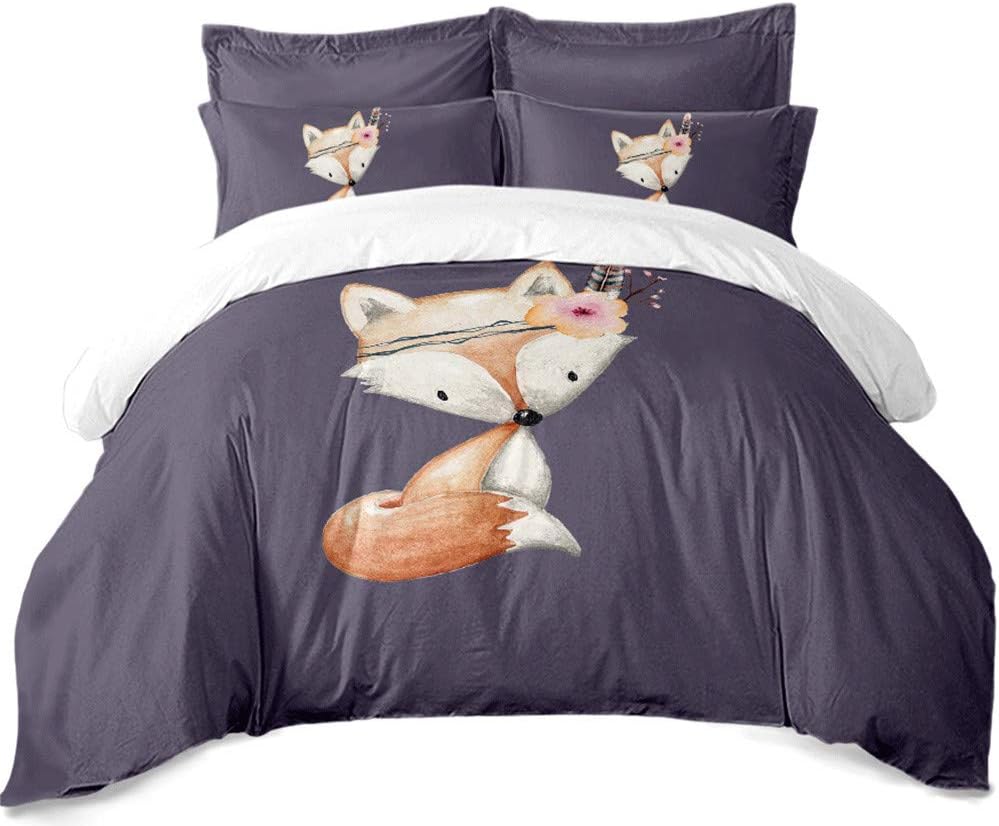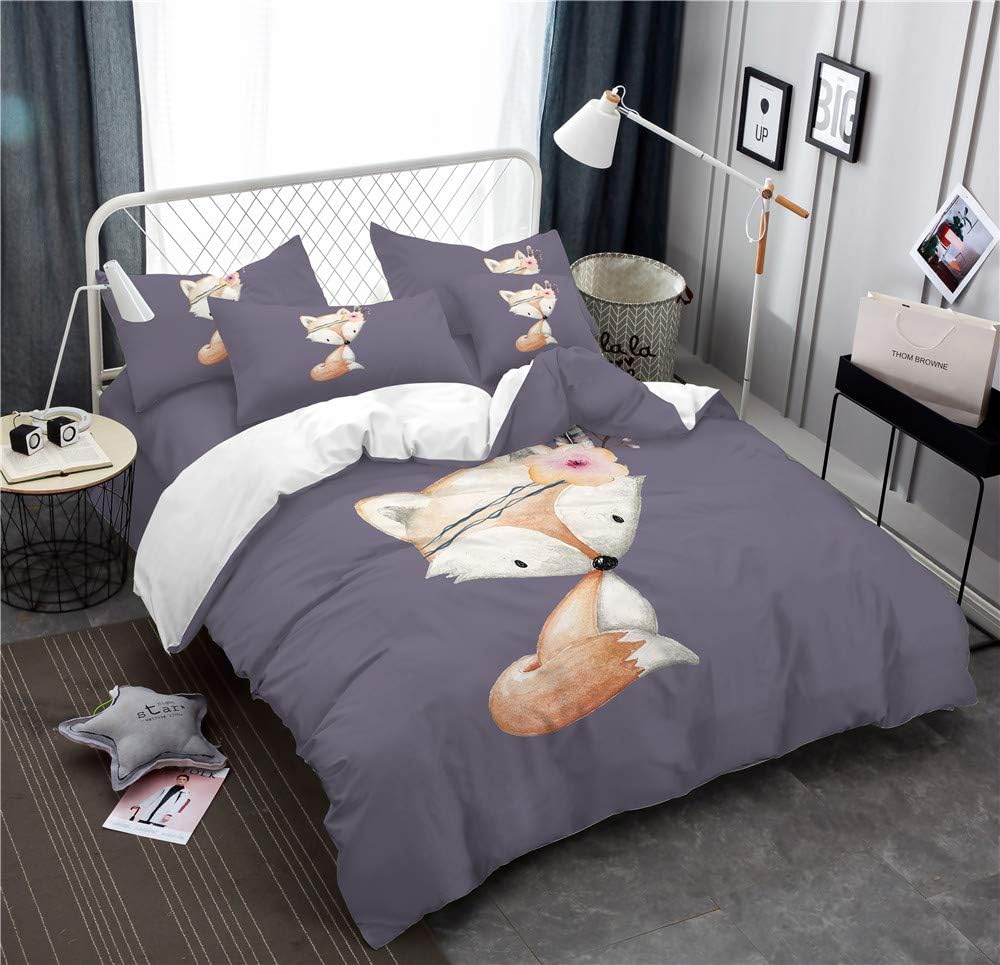
M/X Yellow Fox Bedding Set Girl Cartoon Small Animal Flower Print Quilt Set 4 Piece Set Double Full Queen Bedding Set 3 Piece Set
Category: Amazon Home
product description [name] : duvet suit [Brand] : M/X [Include] : 3PCS: 2× pillowcase; 1× quilt cover 4PCS: 2× pillowcase; 1× quilt cover; 1× bed sheet; [size]: Twin bed: 1 x quilt cover: 173cm * 218cm (68'' x 86''), 1 x bed sheet: 220cm * 230cm (86'' x 90''), 2 x pillowcase: 51cm * 66cm (26'' × 20 '') Full: 1× Quilt cover: 203cm * 228cm (80''×90''), 1× bed sheet: 220cm * 230cm (86''×90''), 2× pillowcase: 51cm * 66cm (26''×20' ') Queen: 1 x quilt cover: 228cm * 228cm (90'' x 90''), 1 x bed sheet: 230cm * 260cm (90'' x 102''), 2 x pillowcase: 51cm * 91cm (36'' x 20' ') King: 1× Quilt cover: 264cm * 228cm (104''×90''), 1× bed sheet: 230cm * 260cm (90''×102''), 2× pillowcase: 51cm * 91cm (36''×20' ') Please note : We are a professional bedding manufacturer, we believe that you will like this bedding package, if you have any hesitation, please feel free to contact us, we provide 100% replacement or money back guarantee, because we want us Everyone's esteemed customers are happy!
Features: 1: Design: The colorful cartoon animal pattern is simple and kawaii, very popular with children. Add a hint of naughty to your room, spring/summer/autumn/winter makes you feel super soft and warm, the best gift for all little princesses and big girls.... | 2. Material: 100% brushed microfiber | 3. Features: The quilt cover has a hidden zipper seal for easy insertion and removal of the duvet. There are ties inside the four corners to insert the duvet into place. The ultra-fine fiber has good density, super soft and smooth, light and anti-wrinkle, skin-friendly, environmentally friendly and durable, easy to clean. Luxurious in appearance, providing the perfect gift for your family, friends and children! | 4. Easy care: Wash the mild circulation with a cold water machine, do not bleach, dry or dry. | 5. Please pay attention to: 1. Please check the size details carefully before purchasing. 2. The colors on different displays may vary slightly. This product has no quilt. 4. If you have any questions, please feel free to email us and we will get back to you within 24 hours and help you solve the problem.